Beardmore Inflexible

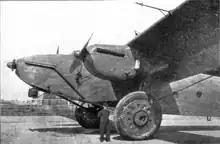
Beardmore Inflexible photo published in "Flight" magazine, April 1928

William Beardmore and Company had acquired a licence for the use of the Rohrbach principle for stressed-skin construction. Using these principles and drawings supplied by Rohrbach for the RoVI, the Beardmore company built a massive all-metal three-engined transport, the "Beardmore Inflexible".